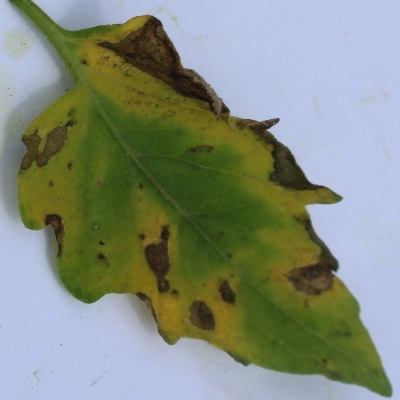
Crop: Tomato
Condition: septoria leaf spot